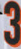
Number: 3